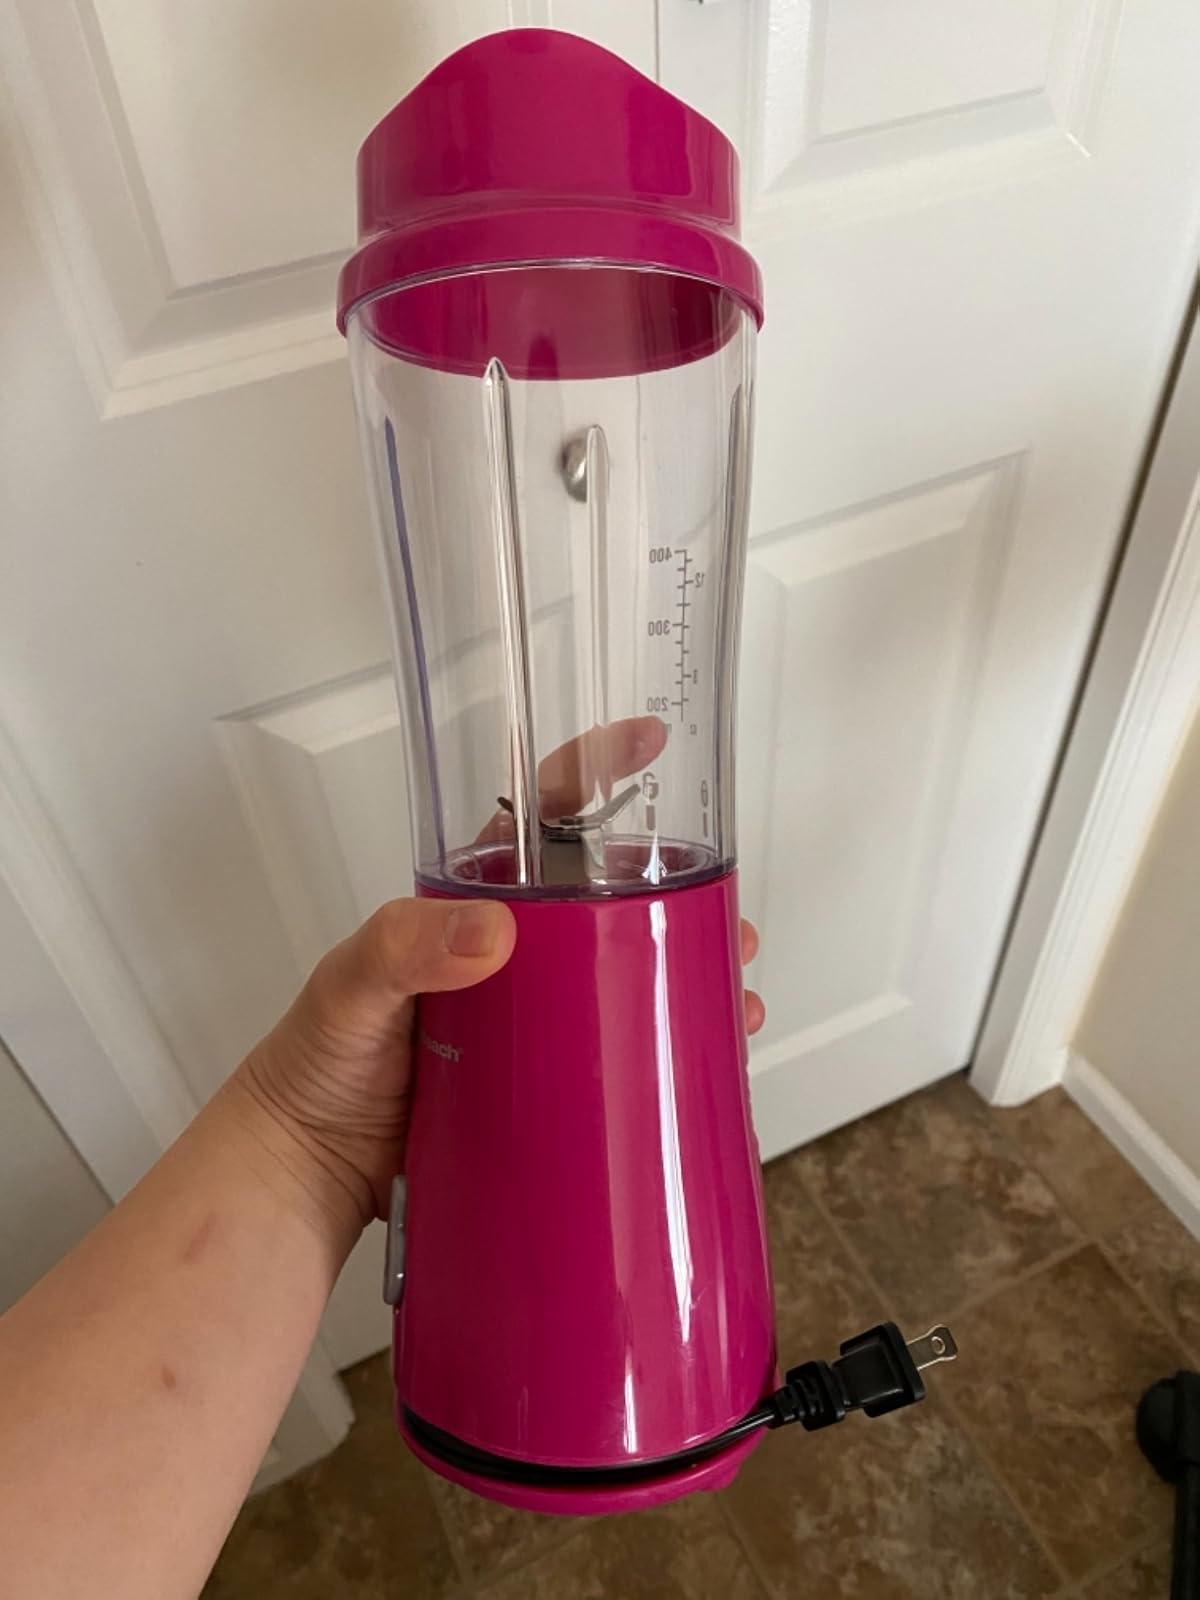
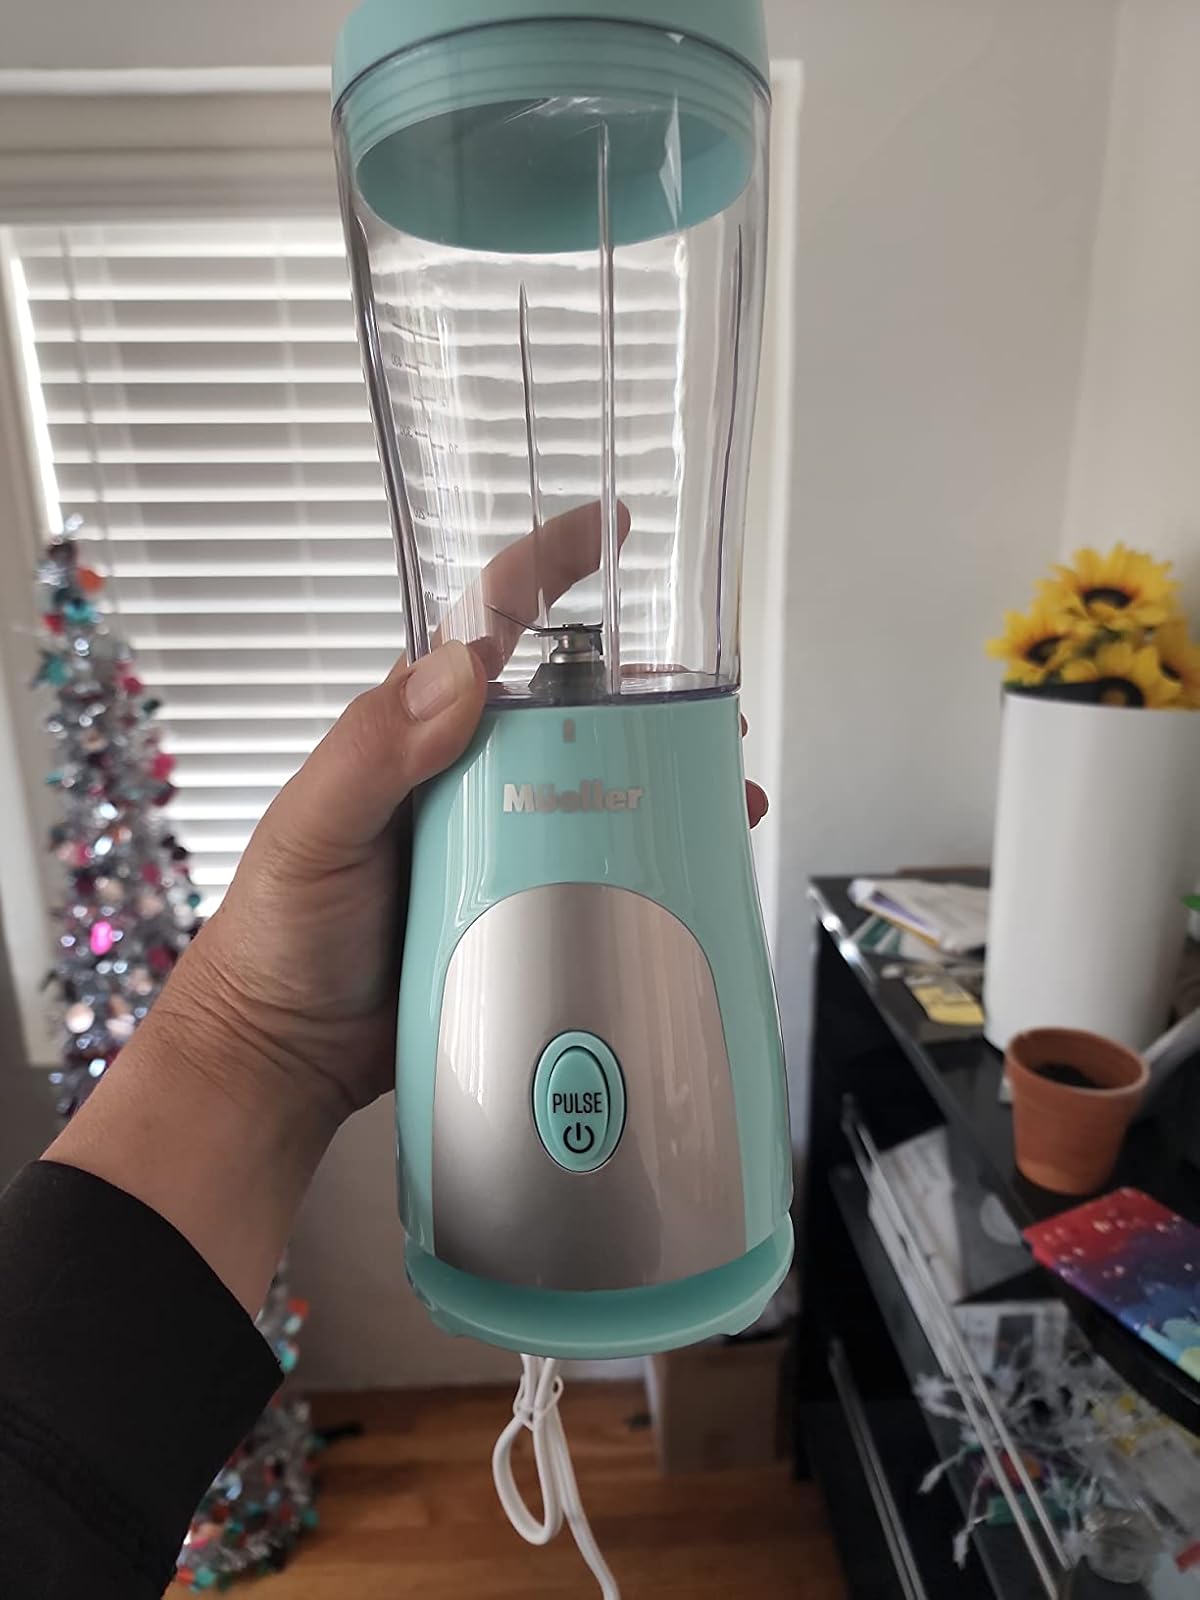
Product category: items_blender
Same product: no